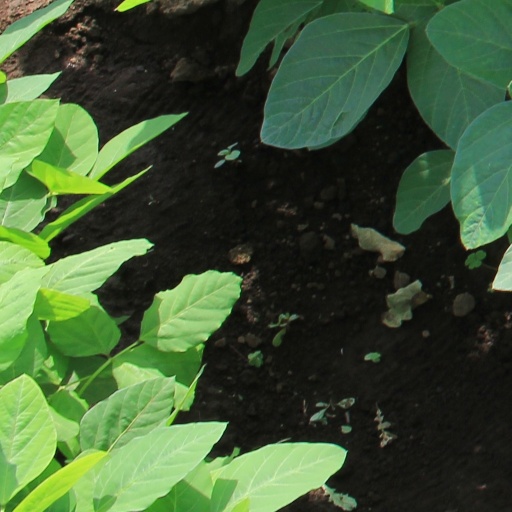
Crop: soybean